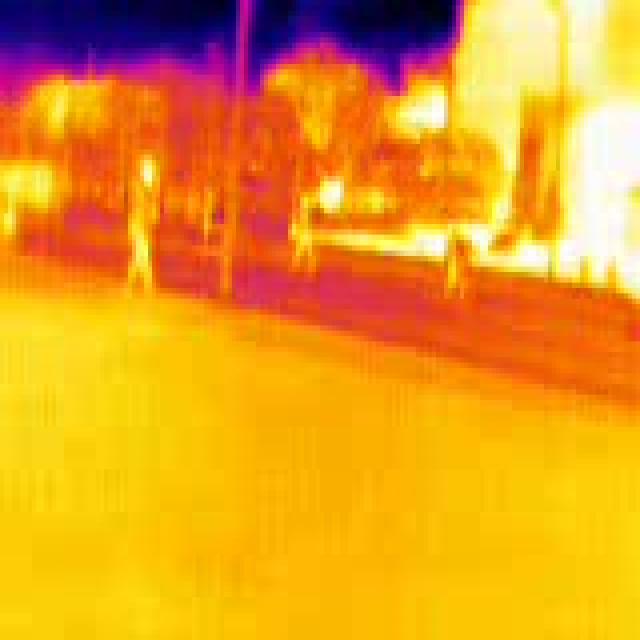
Detected objects:
label: person
label: person
label: person